Hasta que la plata nos separe

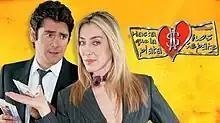

Hasta que la plata nos separe (English: "Until Money Do[es] Us Part") is a Colombian telenovela created and written by Fernando Gaitán, starring Victor Hugo Cabrera and Marcela Carvajal. It is produced and broadcast by RCN Televisión from May 22, 2006 to October 11, 2007.